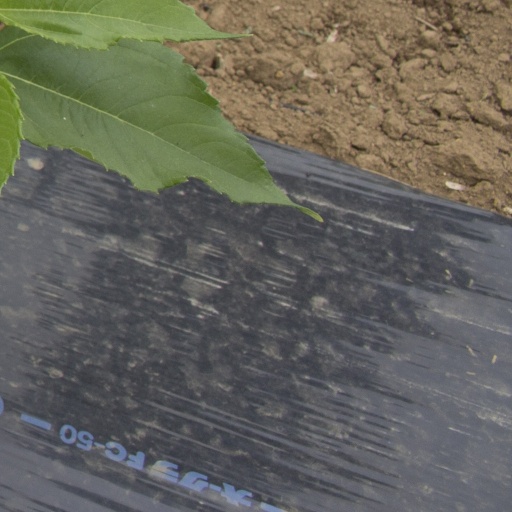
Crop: Jerusalem artichoke